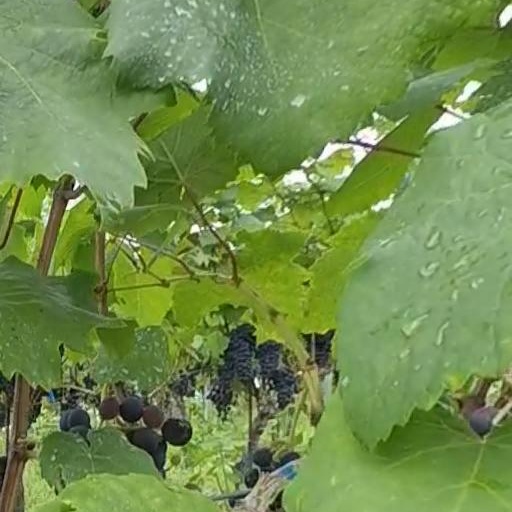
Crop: grape